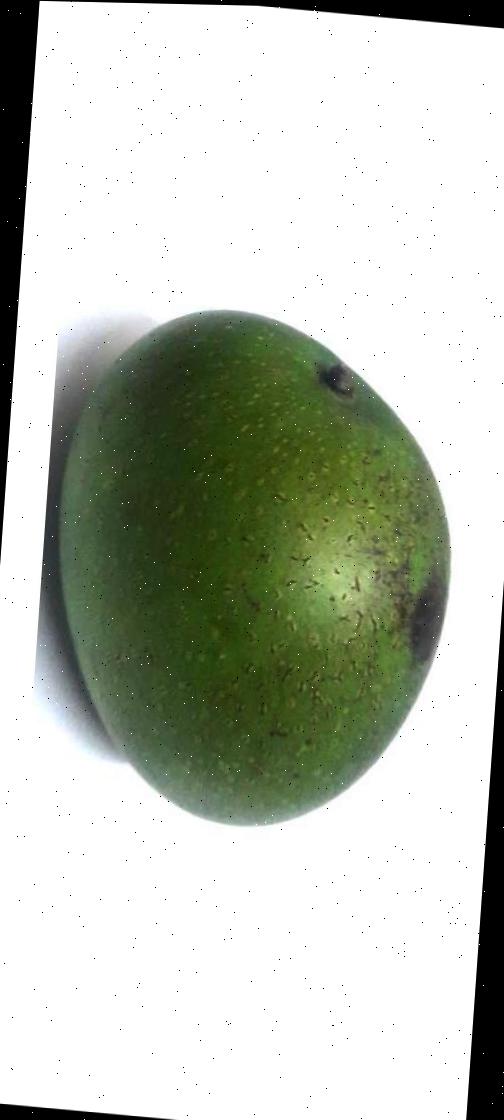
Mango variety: Ashshina Zhinuk